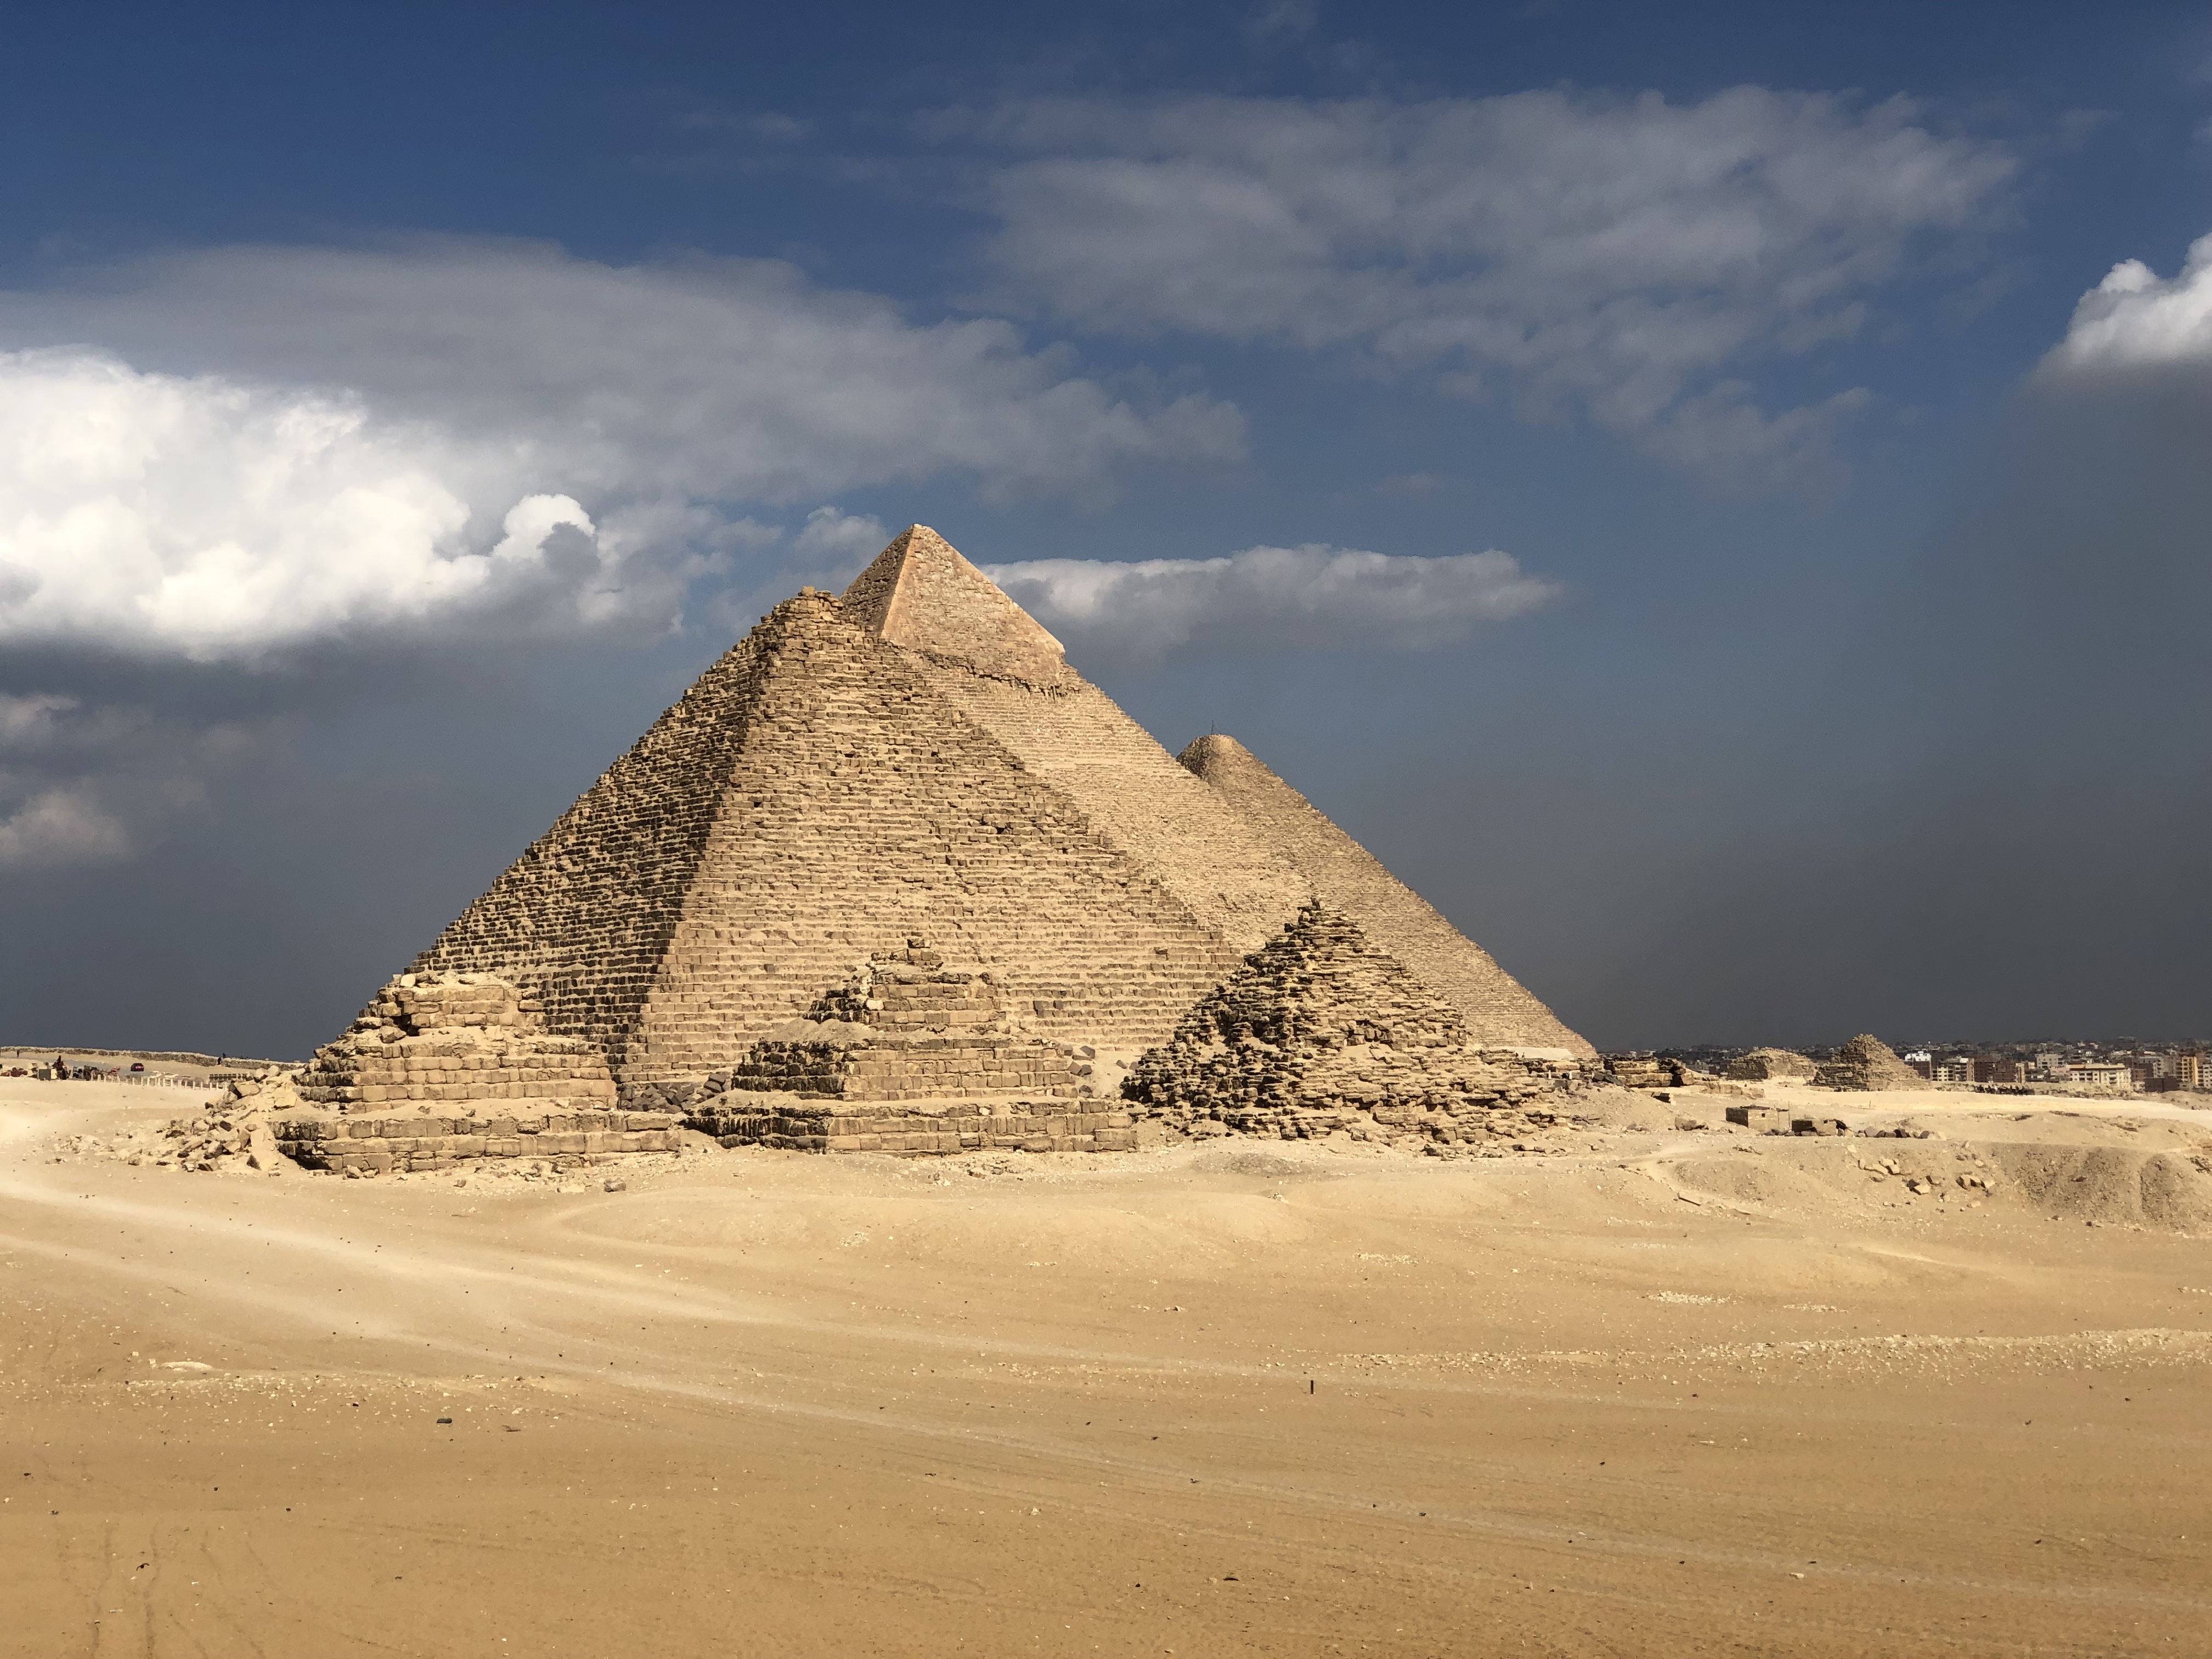
pyramids, pyramid, monument, landmark, historic site, ancient history, sky, ecoregion, sand, unesco world heritage site, wonders of the world, landscape, tourist attraction, history, cloud